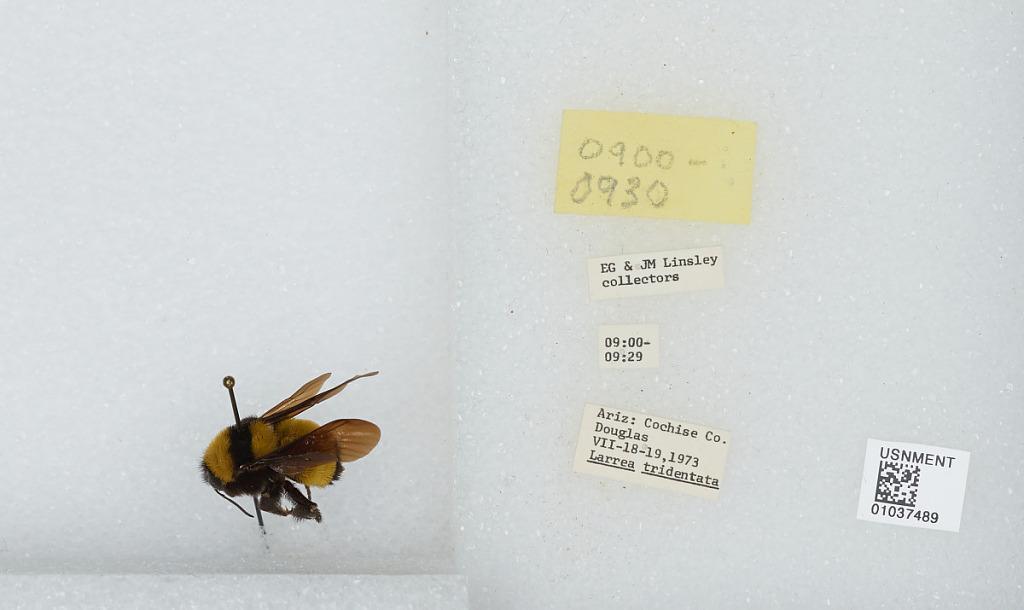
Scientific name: Bombus (Fervidobombus) sonorus Say
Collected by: E. Linsley & J. Linsley
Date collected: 1973-7-18
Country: United States
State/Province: Arizona
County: Cochise
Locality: Douglas
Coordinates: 31.345, -109.541